Algarve

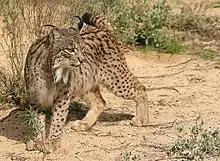
The Algarve once had the largest population of the Iberian lynx in Portugal. It was reintroduced in the 1st quarter of the 21st century.

The region of the Algarve has a rich ethnographic heritage, with centuries-old customs, traditions and historical heritage. The Algarve is a cultural and historical point of interest all year round, but at particular times, such as Easter, Christmas, or even Spring, together with its gastronomic delicacies, the Algarve region has an old, multifaceted legacy that also shaped its regional cultural identity within Portugal. The Algarve is a place that gathers many settlements, from prehistoric times, to Phoenician, Roman, Visigothic, Arab and Christian Reconquista times, there are several testimonies that left a little piece of themselves, to form the Algarve of today. Since the menhirs and megalithic monuments like the Megalithic Monuments of Alcalar and the Menhirs of Lavajo that prove the presence of the first humans of its history, also the Romans left the testimonies of their presence and culture. The Roman Ruins of Milreu in Estói, the Roman ruins of Cerro da Vila in Vilamoura or the Roman ruins of Quinta da Abicada in Mexilhoeira Grande, are good examples of Roman vestiges in the Algarve, being some of them equipped with a dedicated interpretive center to tell their story. The Islamic occupation period from which a great heritage remains, present in various aspects of the Algarve culture beginning with the name of the region since the word "Algarve" goes back to the Arabic word "al-Gharb" meaning West (from ), including castles and fortresses, vestiges of a unique ribat, the Ribat of Arrifana, as well as alcarias, and some churches that were adapted from ancient mosques, in addition to strong influences in popular architecture, also left its mark. Vila Real de Santo António, to the far east of the region, near Spain, is the best Algarve example of the strong legacy that the Marquis of Pombal left in Portuguese urban planning after the great earthquake of 1755.